Langenlonsheim

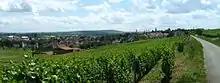
View from the east; to the left flows the Nahe

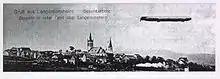
Zeppelin over Langenlonsheim on 22 June 1910

Langenlonsheim is an "Ortsgemeinde" – a municipality belonging to a "Verbandsgemeinde", a kind of collective municipality – in the Bad Kreuznach district in Rhineland-Palatinate, Germany. It belongs to the "Verbandsgemeinde" Langenlonsheim-Stromberg, and is also its seat. Langenlonsheim is a state-recognized tourism community and a winegrowing village.